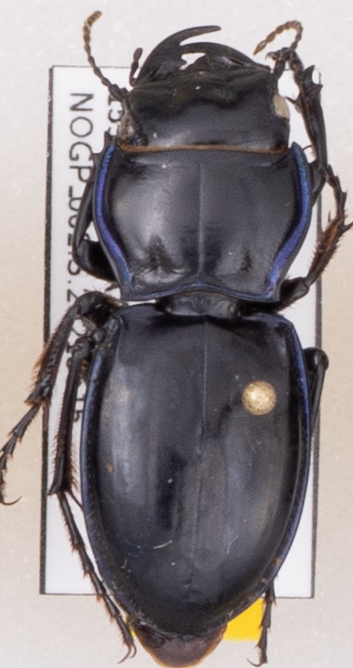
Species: Pasimachus elongatus
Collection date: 2021-06-15
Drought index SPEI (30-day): -0.88
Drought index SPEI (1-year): -2.09
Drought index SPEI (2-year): -1.01